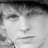
Emotion: neutral